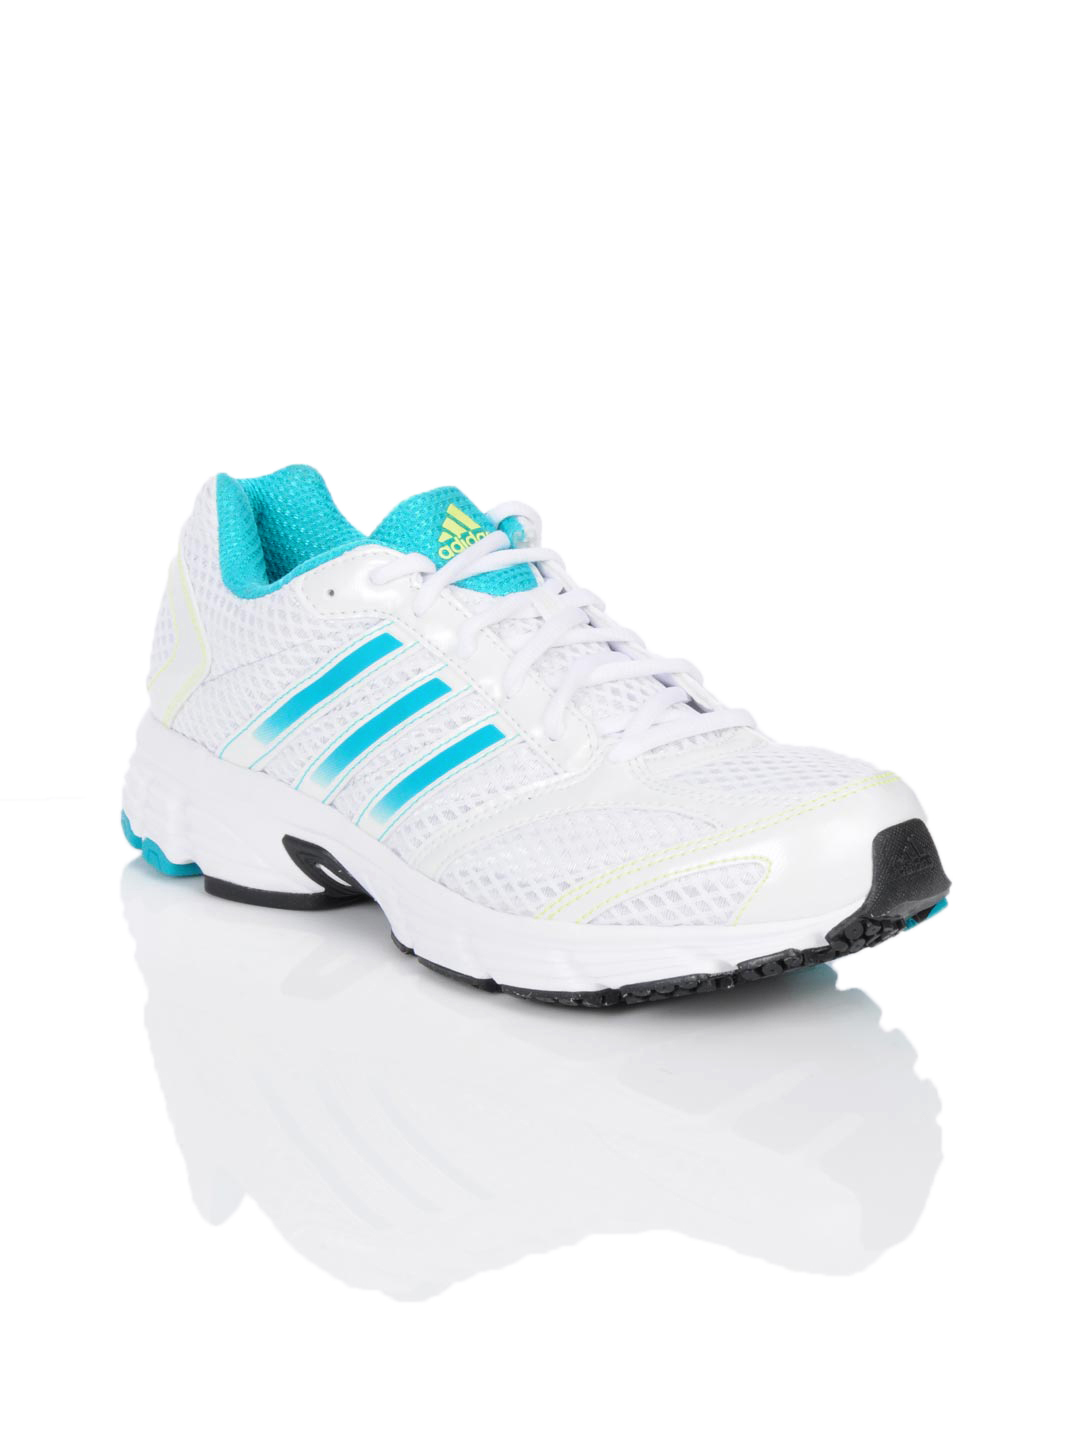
ADIDAS Women Vanquish 5 W White Sports Shoes
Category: Footwear / Shoes / Sports Shoes
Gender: Women
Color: White
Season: Summer 2012
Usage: Sports